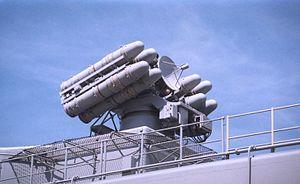
Une batterie de missiles sol-air est un système de défense antiaérienne composé de missiles sol-air, montés en batterie, et comprenant également tous les systèmes de détection, d'acquisition et de contrôle de tir qui y sont associés. Ce système comprend également la source d'énergie alimentant le système et du matériel d'entretien, ainsi que des munitions supplémentaires.
Le missile Crotale est un missile sol-air français à courte portée, composé d'une batterie comportant une unité d'acquisition et deux ou trois unités de tir ou embarqué à bord de navires militaires.
Le Tourville est une frégate anti sous-marine du type F67 de la Marine nationale française. Trois bâtiments de ce type ont été construits à cette époque : le Tourville, le Duguay-Trouin et le De Grasse.
Le sommet du G8 2011, 37ᵉ réunion du G8, réunit les dirigeants des 7 pays démocratiques les plus industrialisés et la Russie, ou G8, du 26 au 27 mai 2011, à Deauville, France en Normandie au Centre international de Deauville. Il s’agit du sixième sommet du G8 à se tenir en France, depuis 1975.
Un missile surface-air, ou missile anti-aérien, est un missile destiné à atteindre une cible aérienne en étant tiré depuis le sol ou la mer, essentiellement dans un but de défense antiaérienne. Techniquement, les missiles mer-air et les missiles sol-air ont connu de telles évolutions convergentes que désormais ils ne forment quasiment plus qu'une seule et même classe.